Kition

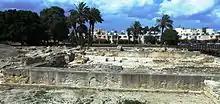
Large Temple, Kathari, Kition

The new town was rebuilt on a larger scale; its mudbrick city wall was replaced by a cyclopean wall. Around 1000 BC, the religious part of the city was abandoned, although life seems to have continued in other areas as indicated by finds in tombs.